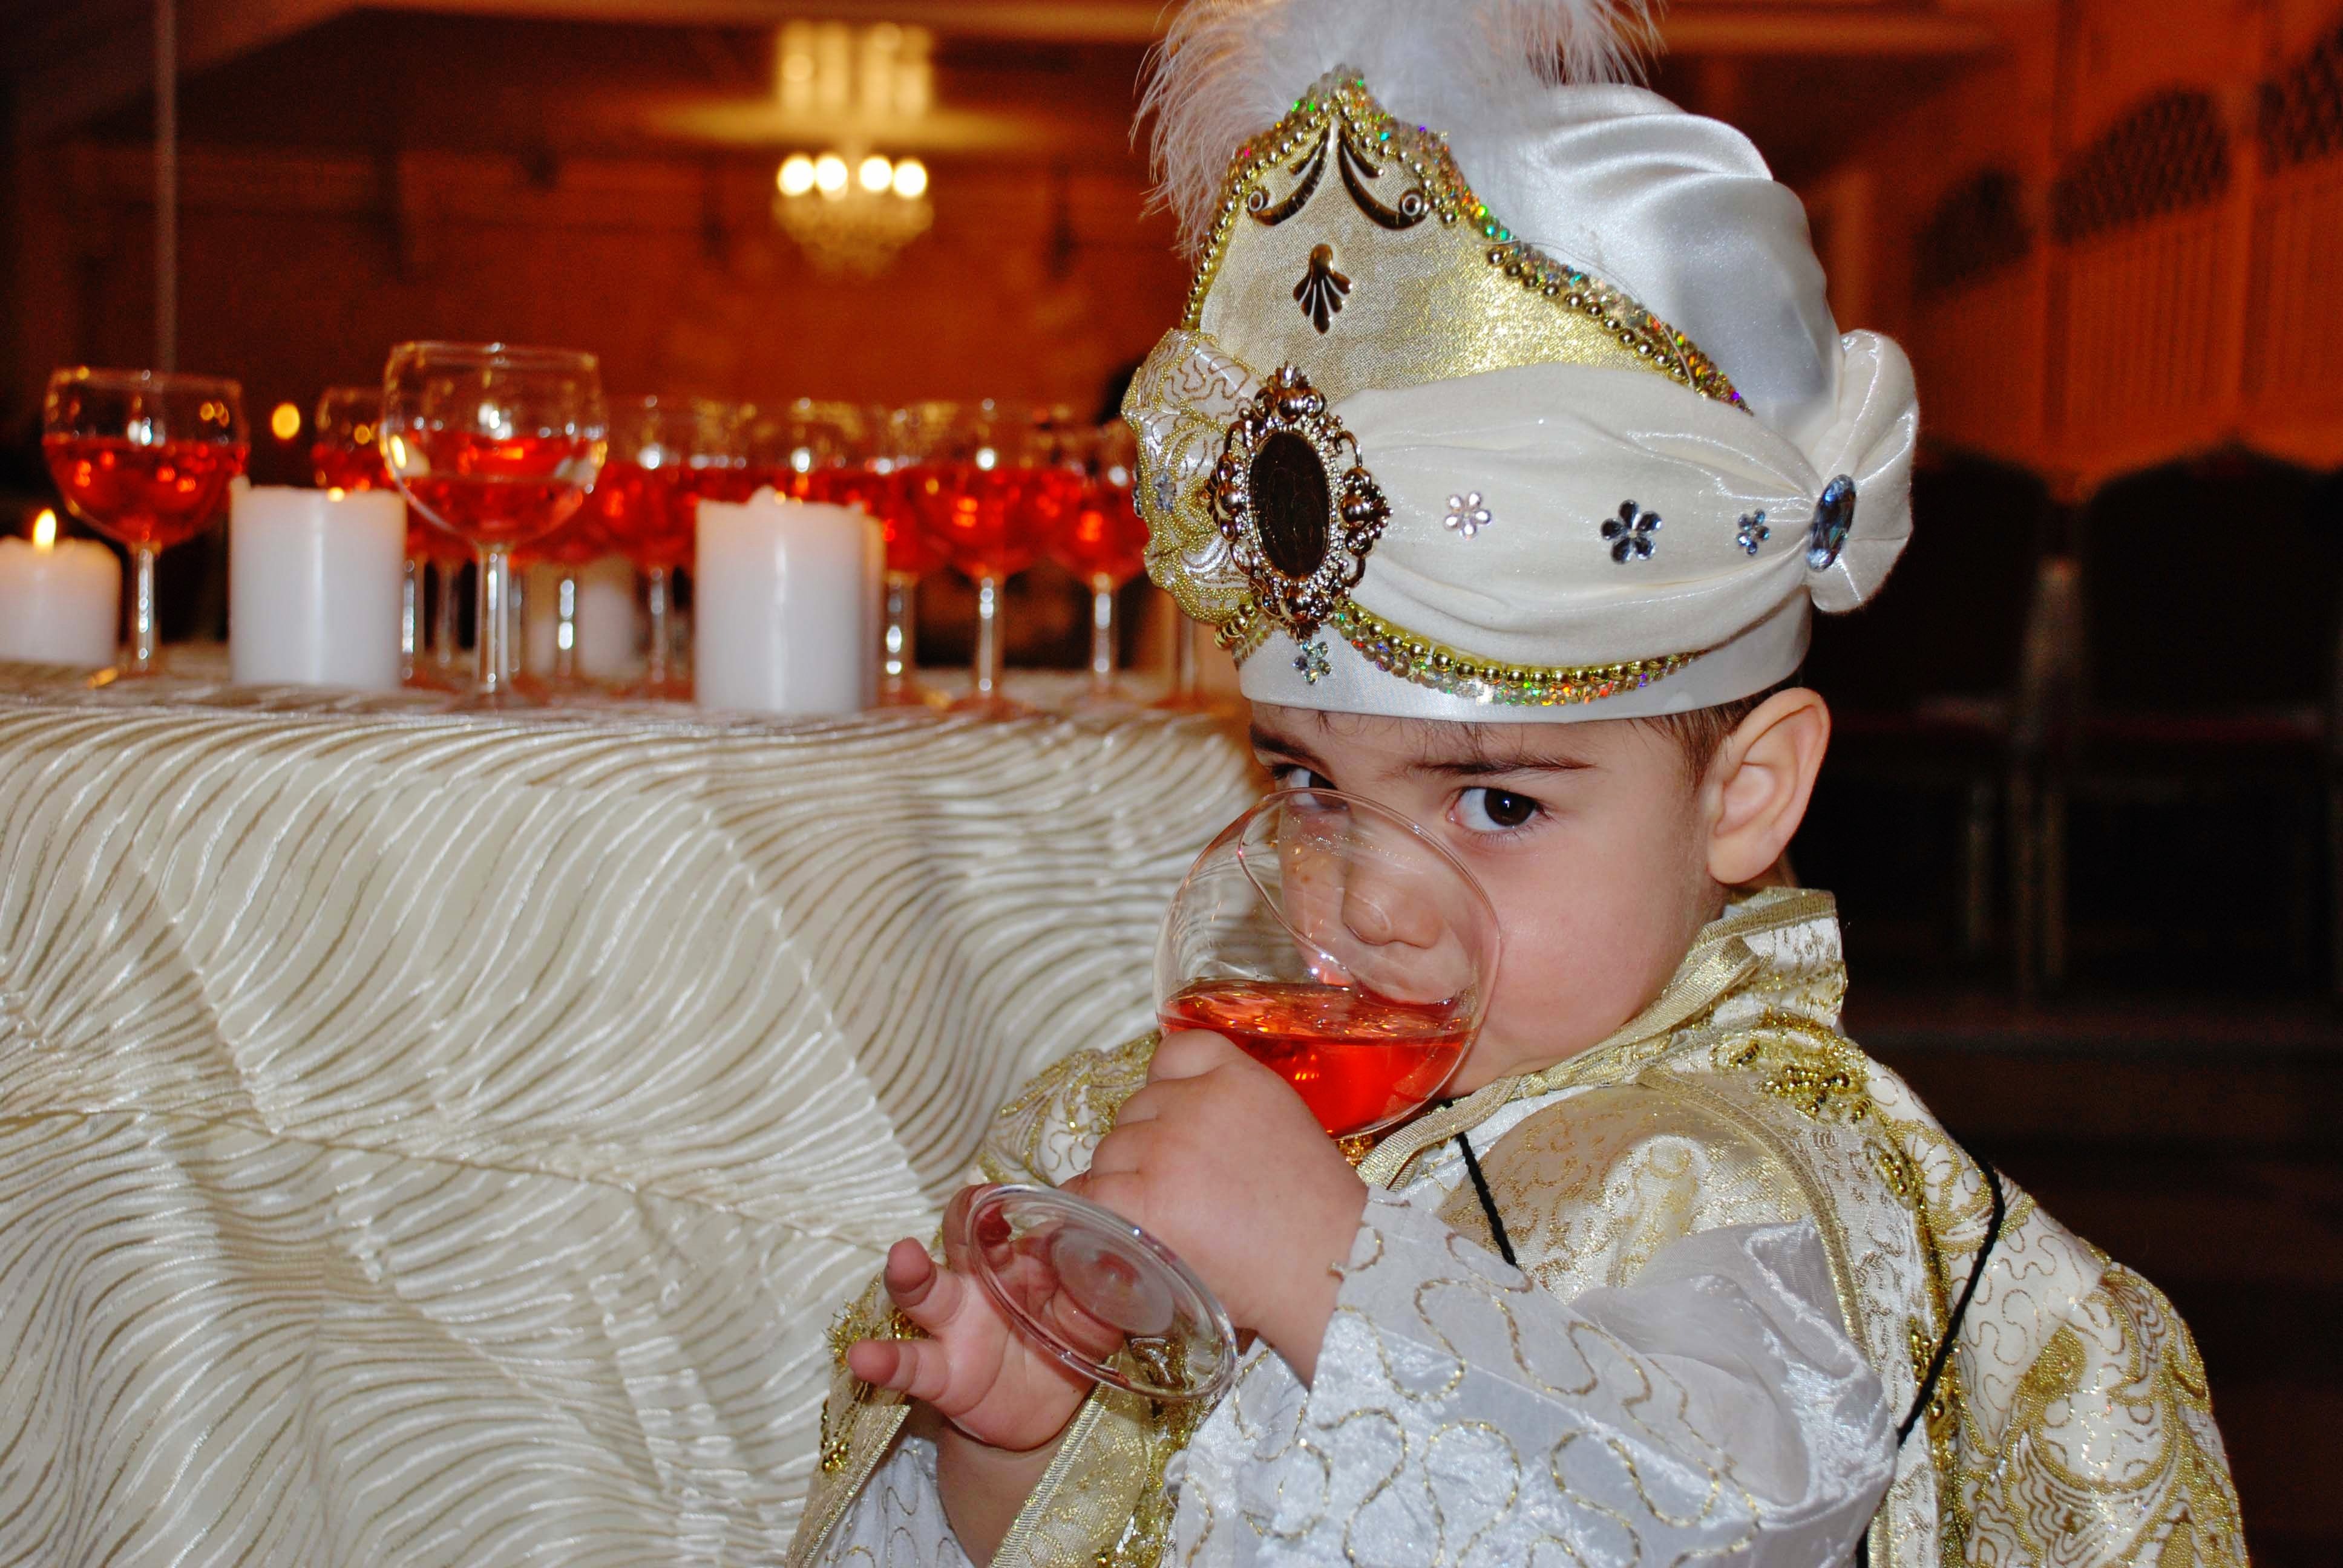
silhouette, glass, boy, kid, cute, portrait, young, meal, child, drink, thirsty, face, kids, eyes, ceremony, children, head, faces, tradition